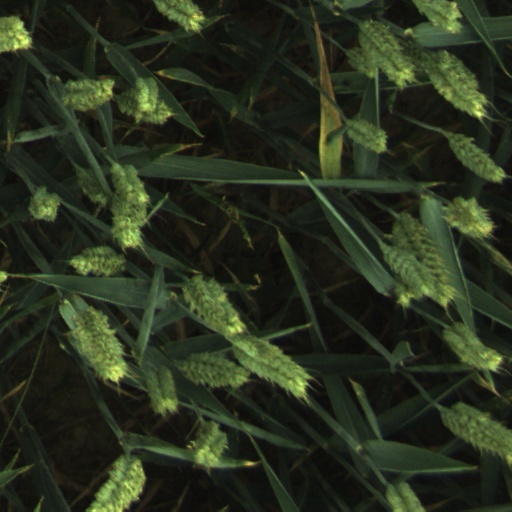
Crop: wheat